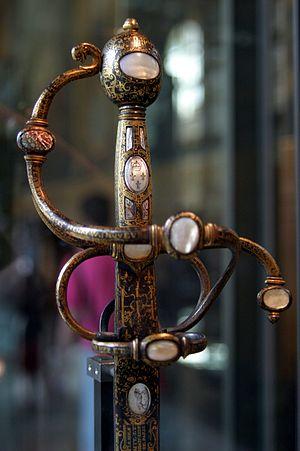
Sur une arme blanche, la garde est une pièce séparant le manche de la lame permettant de dévier les coups et protéger la main. Elle a aussi pour fonction de servir d'arrêtoir entre ces deux pièces afin que la lame ne détériore et ne s'enfonce pas dans le manche réalisé dans un matériau plus malléable.